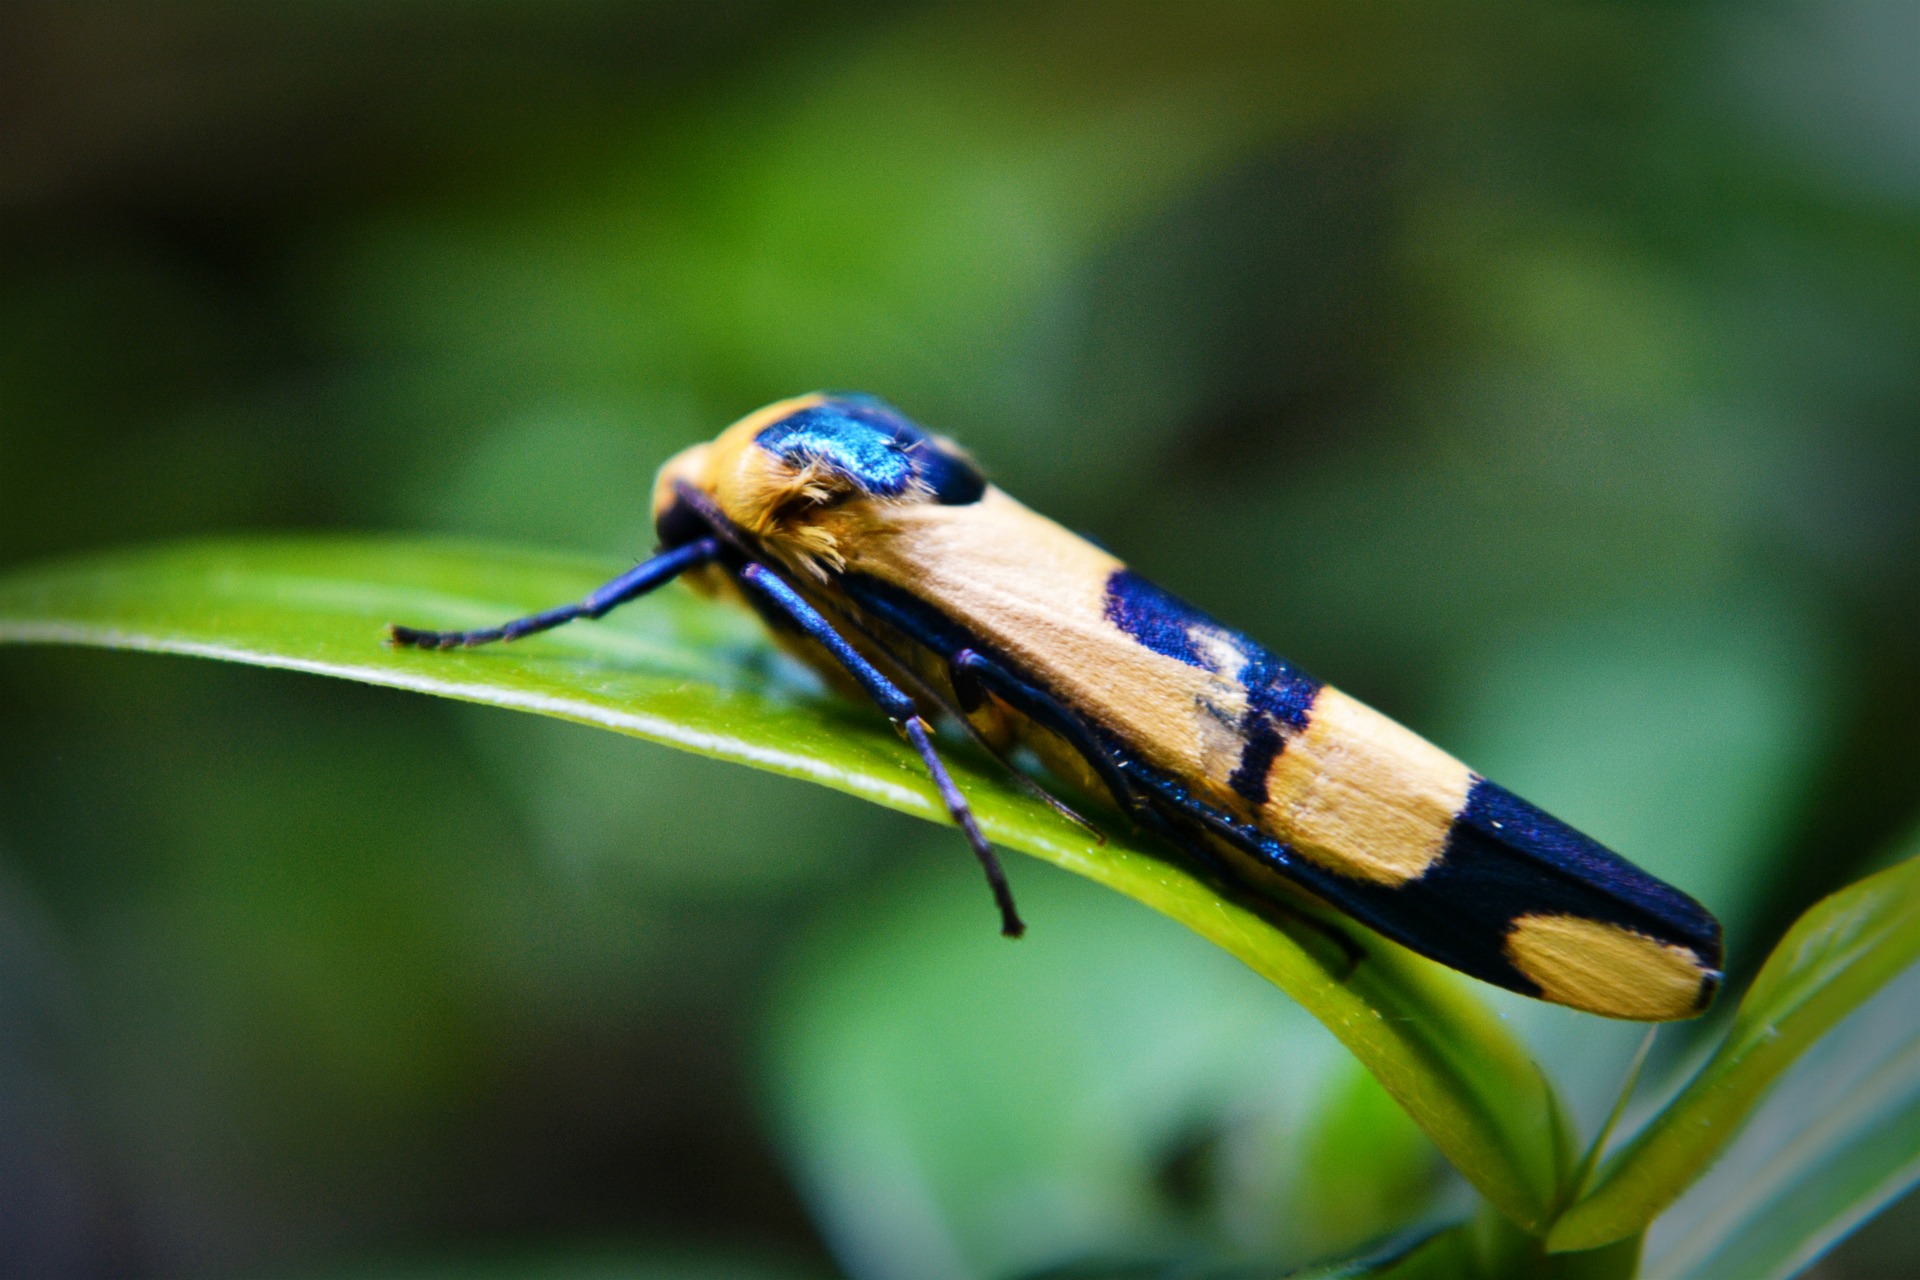
nature, branch, photography, leaf, flower, animal, wildlife, green, insect, butterfly, fauna, invertebrate, close up, damselfly, sri lanka, ceylon, macro photography, plant stem, dragonflies and damseflies, grass hopper, mawanella, colorful insect